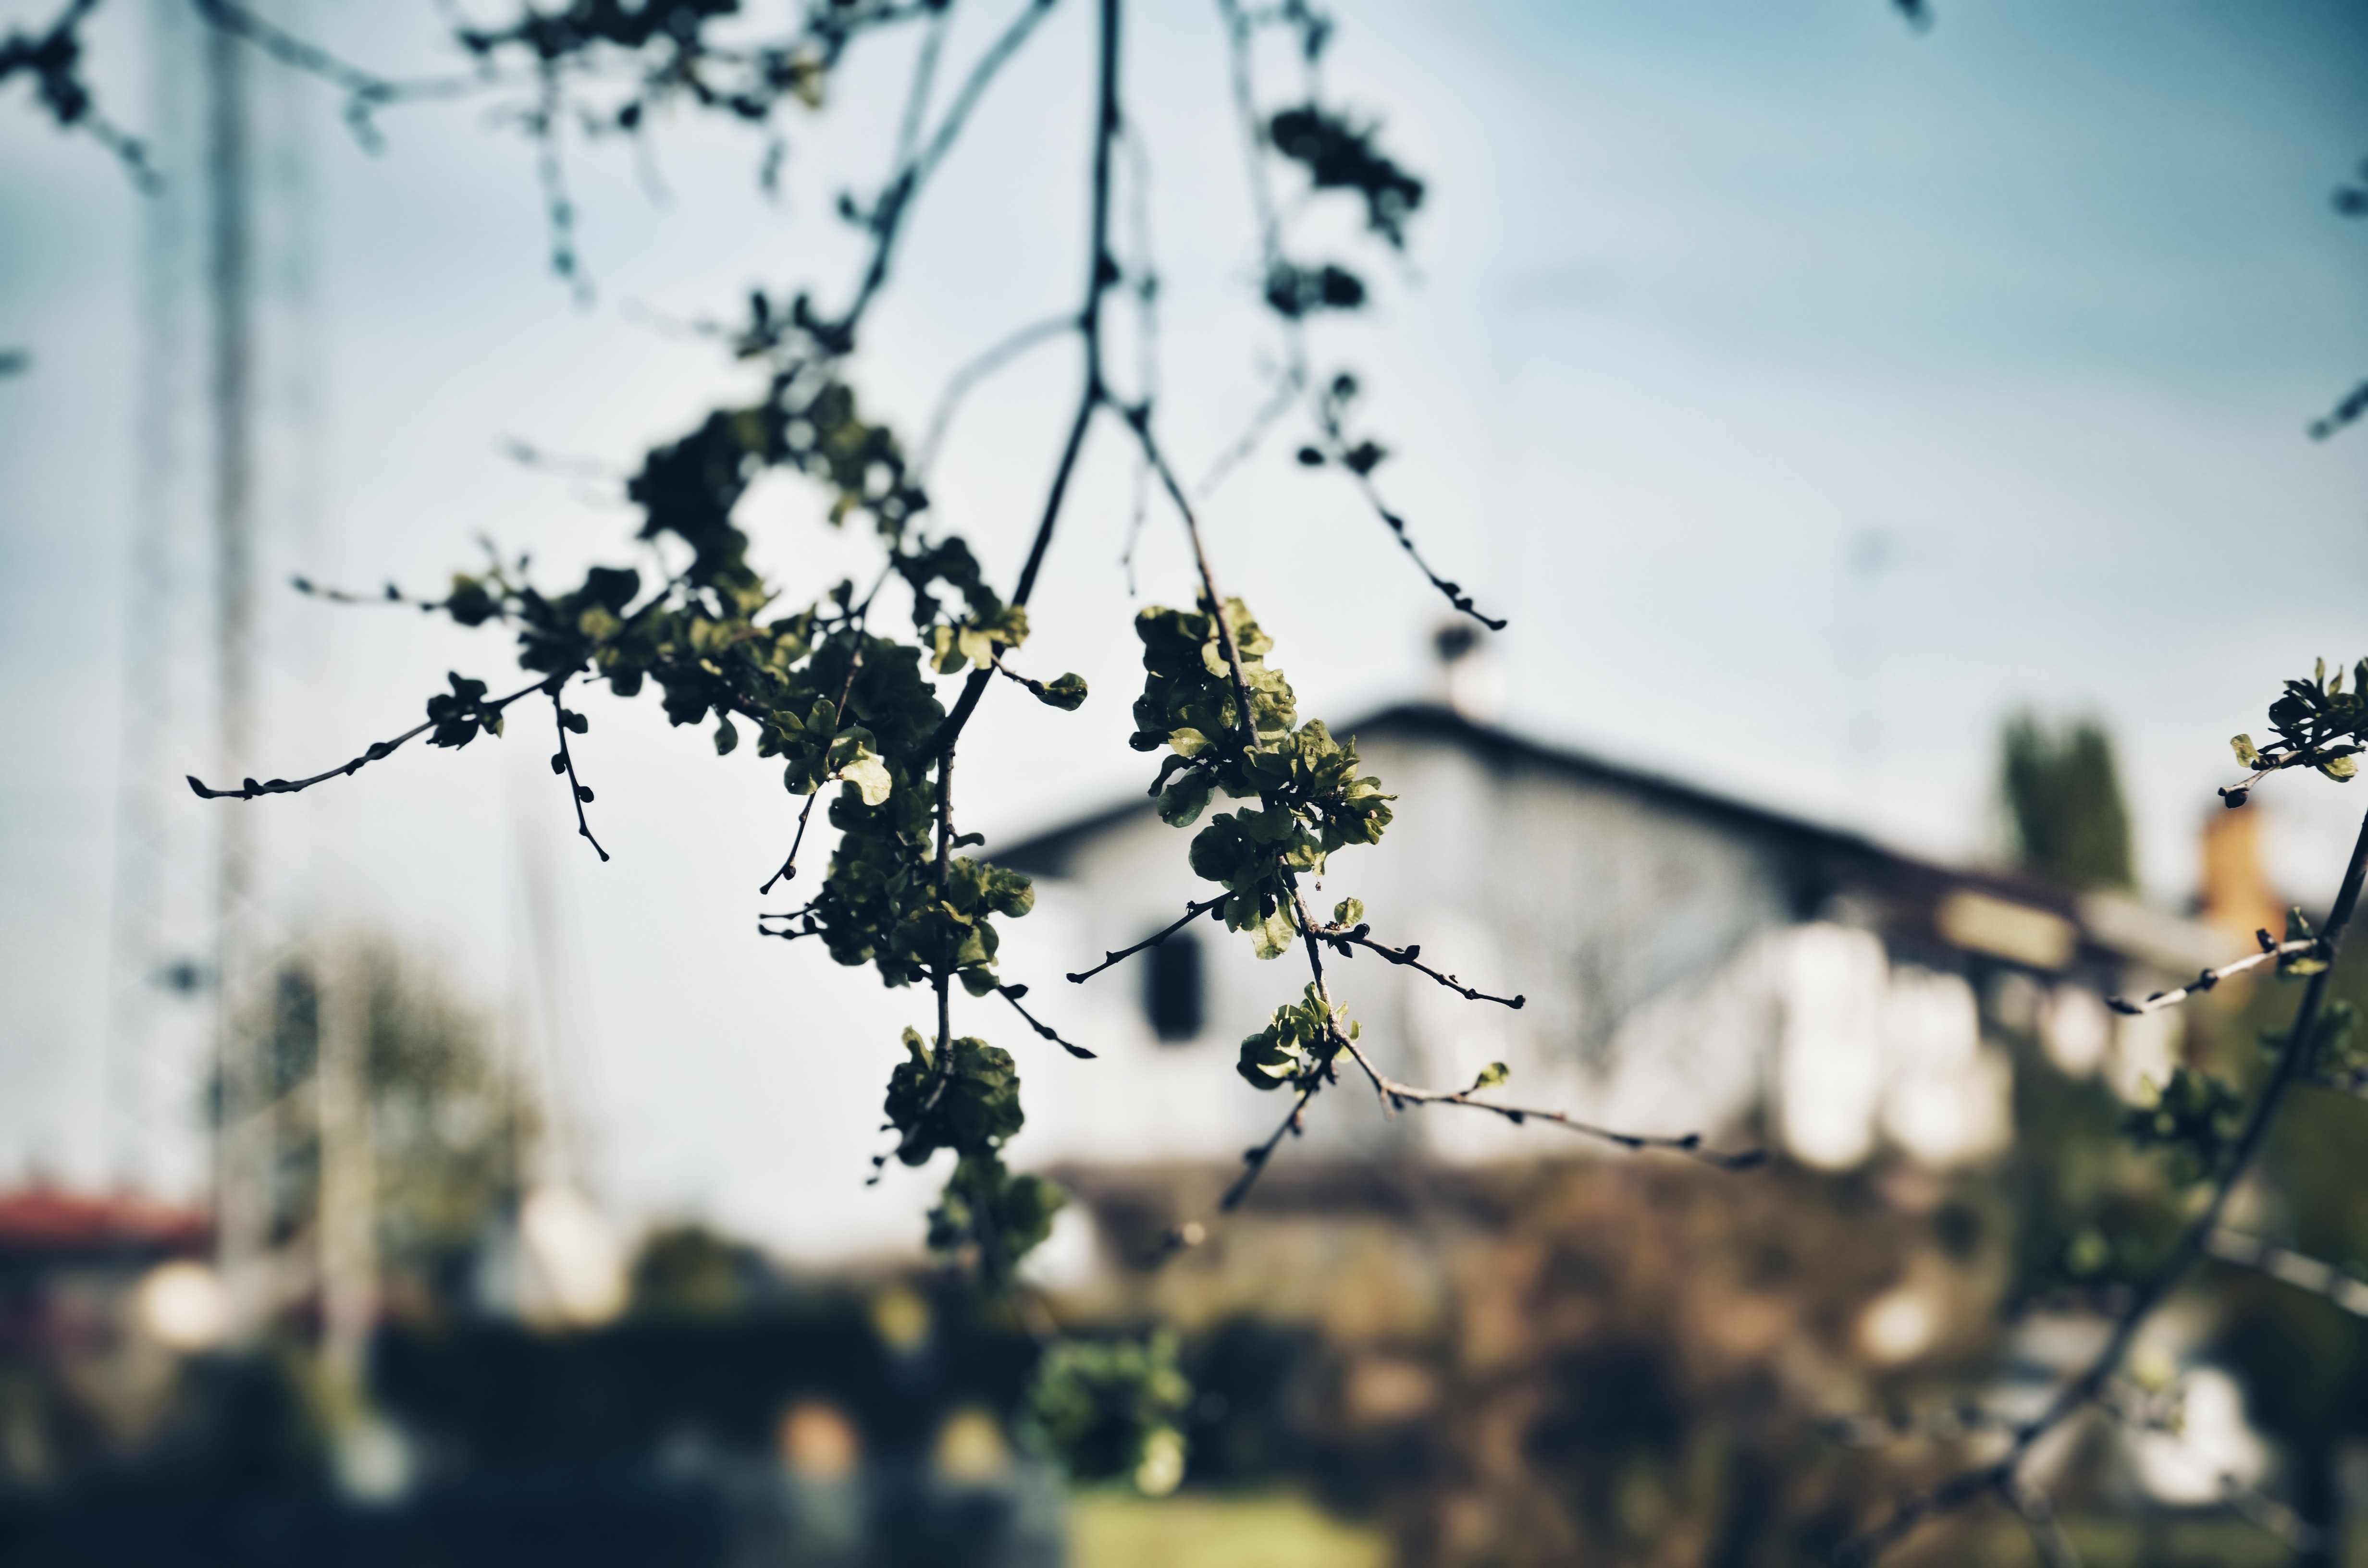
sky, branch, blue, tree, green, spring, leaf, daytime, plant, flower, morning, twig, cloud, atmosphere, grass, blossom, photography, sunlight, plant stem, winter, road, wildflower, city, herbaceous plant